Future World (film)

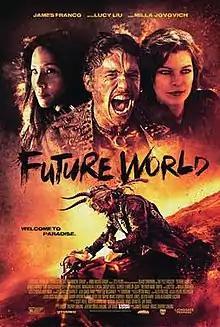
Theatrical release poster

Future World is a 2018 American direct-to-video science fiction action Western film, co-produced and directed by James Franco and co-directed by Bruce Thierry Cheung, who wrote the script alongside Jay Davis. It stars Franco, Suki Waterhouse, Jeffrey Wahlberg, Margarita Levieva, Snoop Dogg, Twin Shadow, Method Man, Lucy Liu and Milla Jovovich.